Abdashtart I

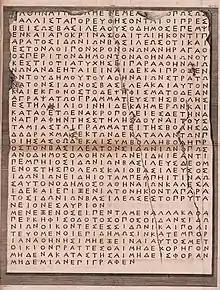
Inscription in honour of Straton, Acropolis of Athens.

His accession appears to have taken place in a period of economic and political difficulty, since he immediately took 'emergency measures', reducing the precious metal-content of the Sidonian double shekel by , thereby devaluing the Sidonian currency in his first year. He also expanded the currency, adding bronze coinage as well as silver, which funded the expansion of the Sidonian navy. It is supposed that he gave his name to the city known in the Hellenized world as Straton's Tower, which was later renamed Caesarea by Herod the Great. Joseph Patrich argues, however, that Straton's Tower may have been founded during the Ptolemaic Kingdom instead, in which case the naming may have been for a Ptolemaic general of the third century BC.